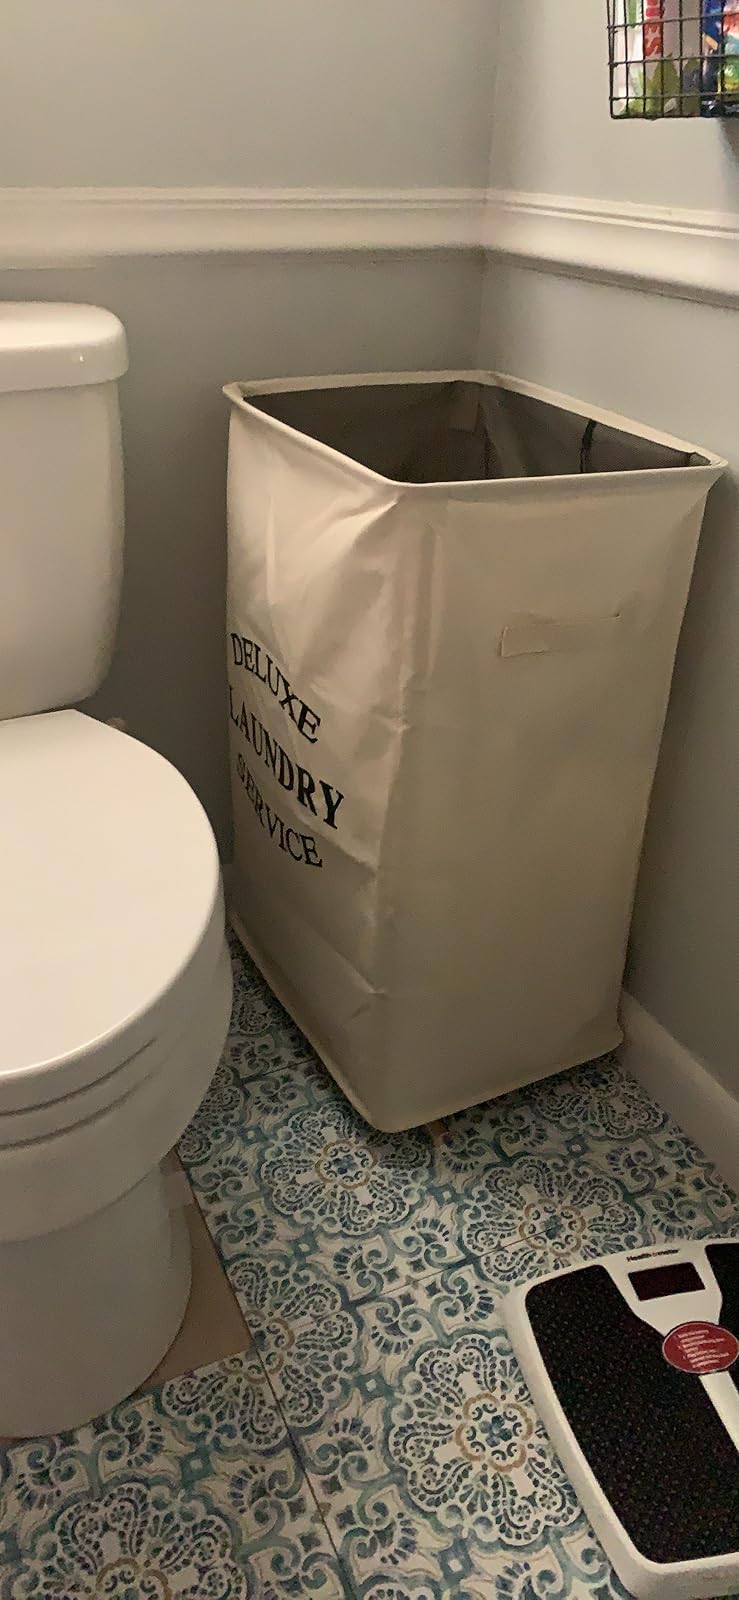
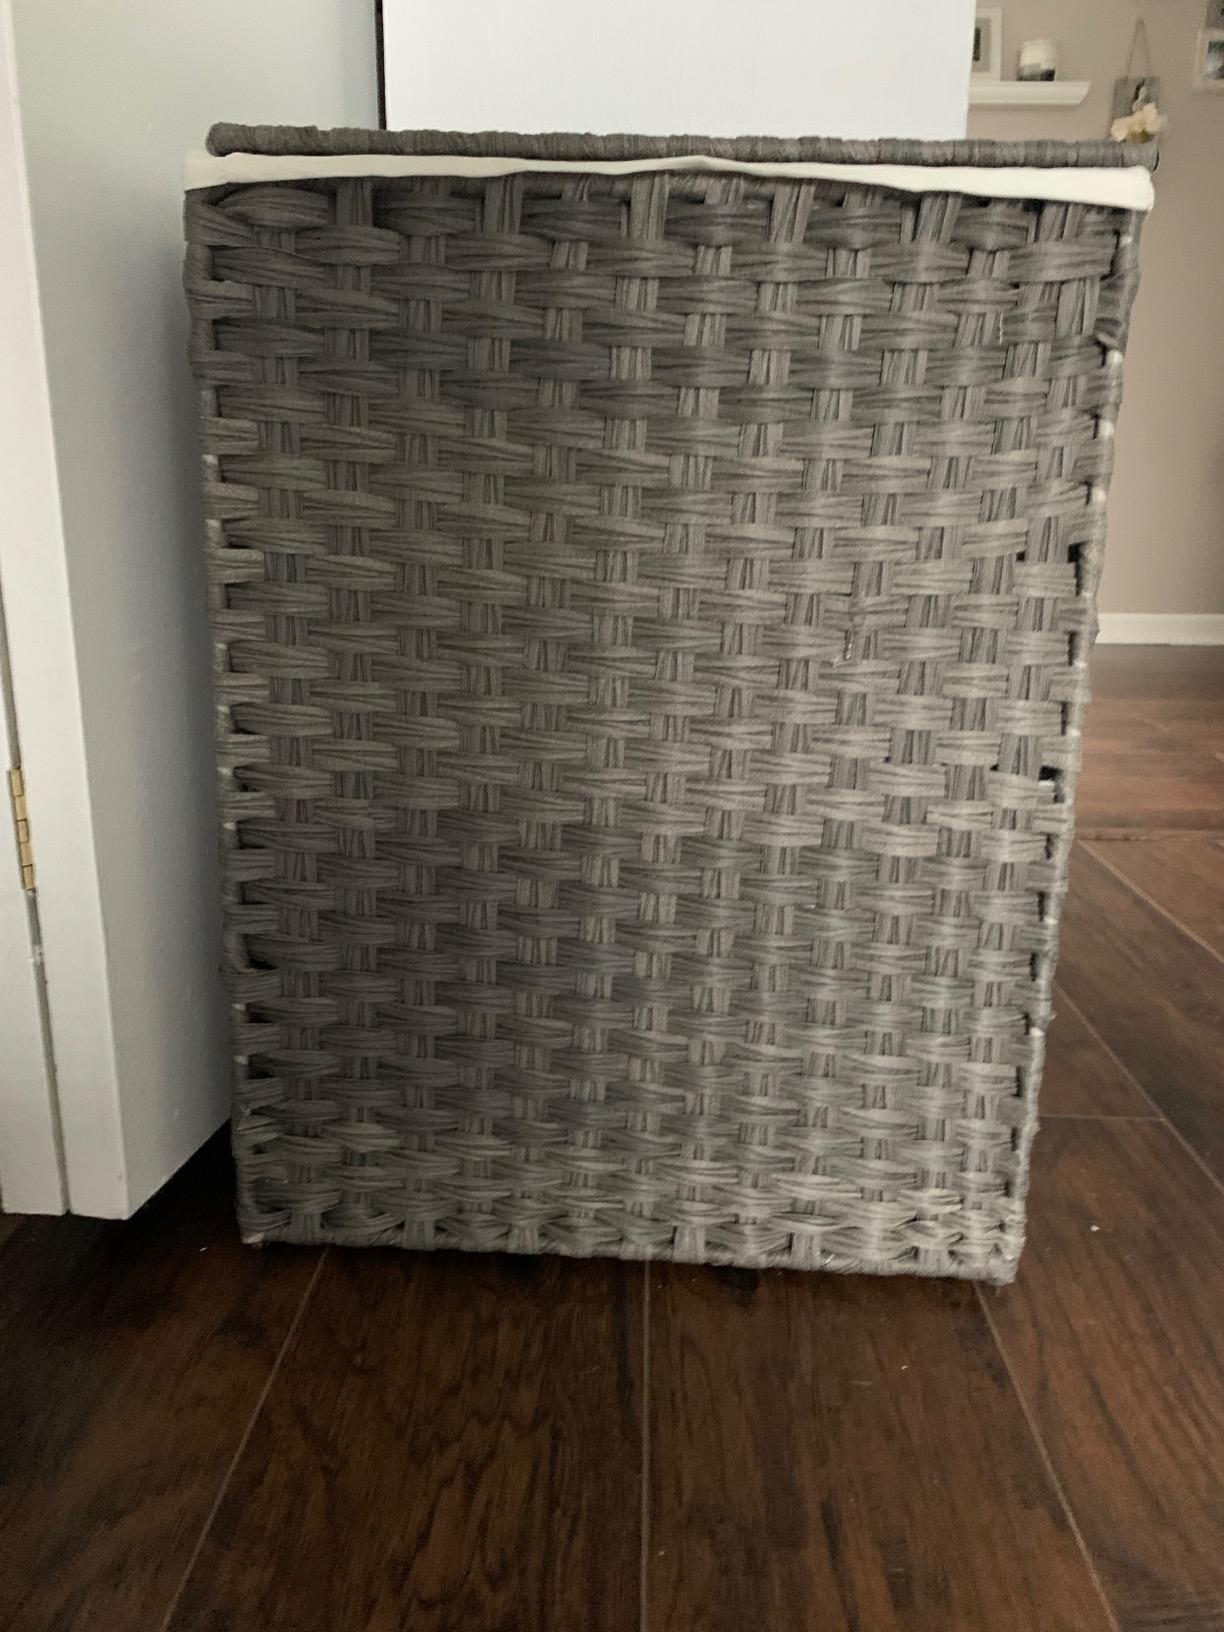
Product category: items_hamper
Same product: no